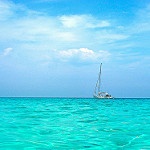
Scene: Outdoor